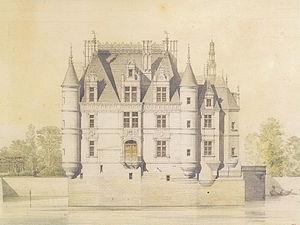
Le château de Chenonceau est un château de la Loire situé en Touraine, sur la commune de Chenonceaux, dans le département d'Indre-et-Loire en région Centre-Val de Loire.